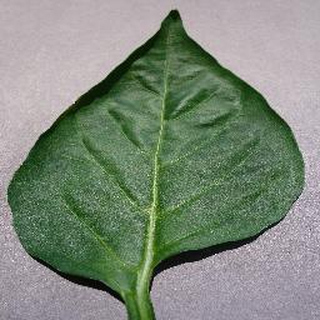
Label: healthy_bell_pepper